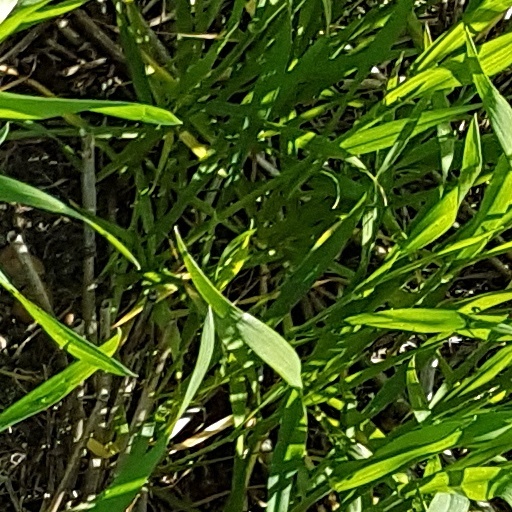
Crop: wheat